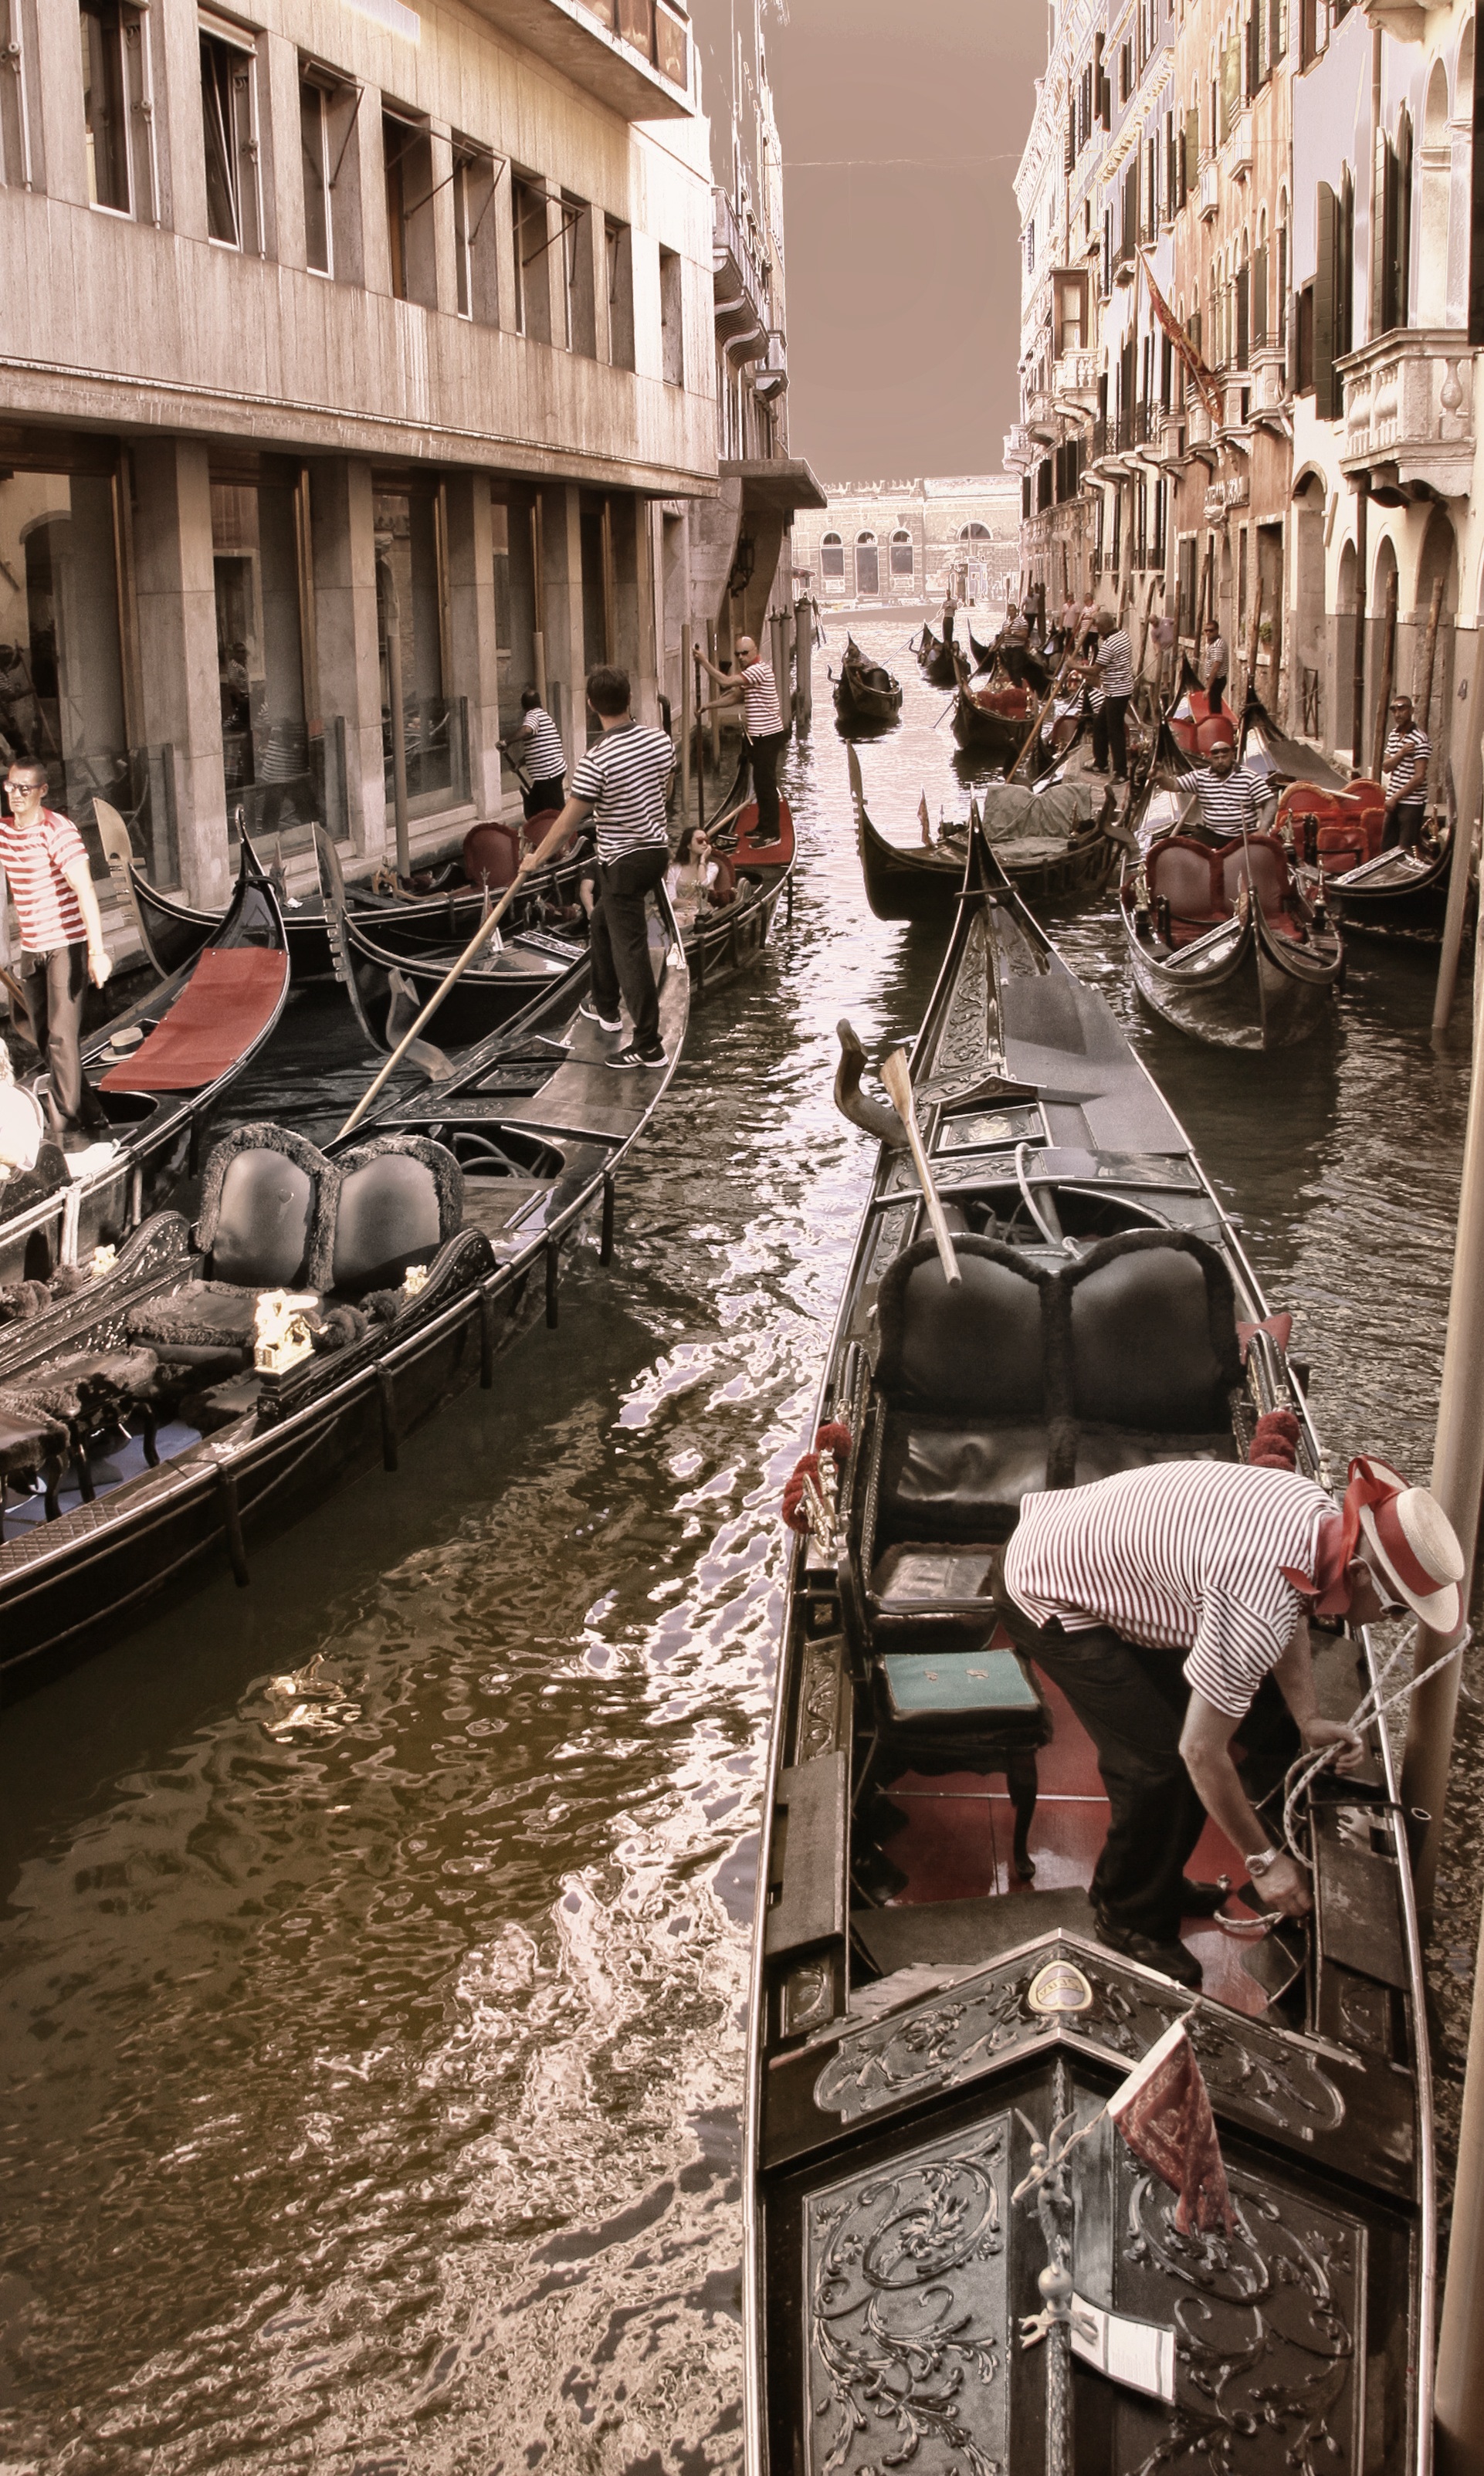
architecture, boat, city, canal, vehicle, venice, waterway, venezia, gondola, gondolier